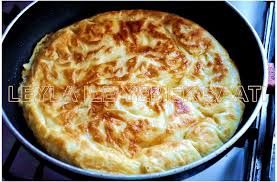
Yemek: borek